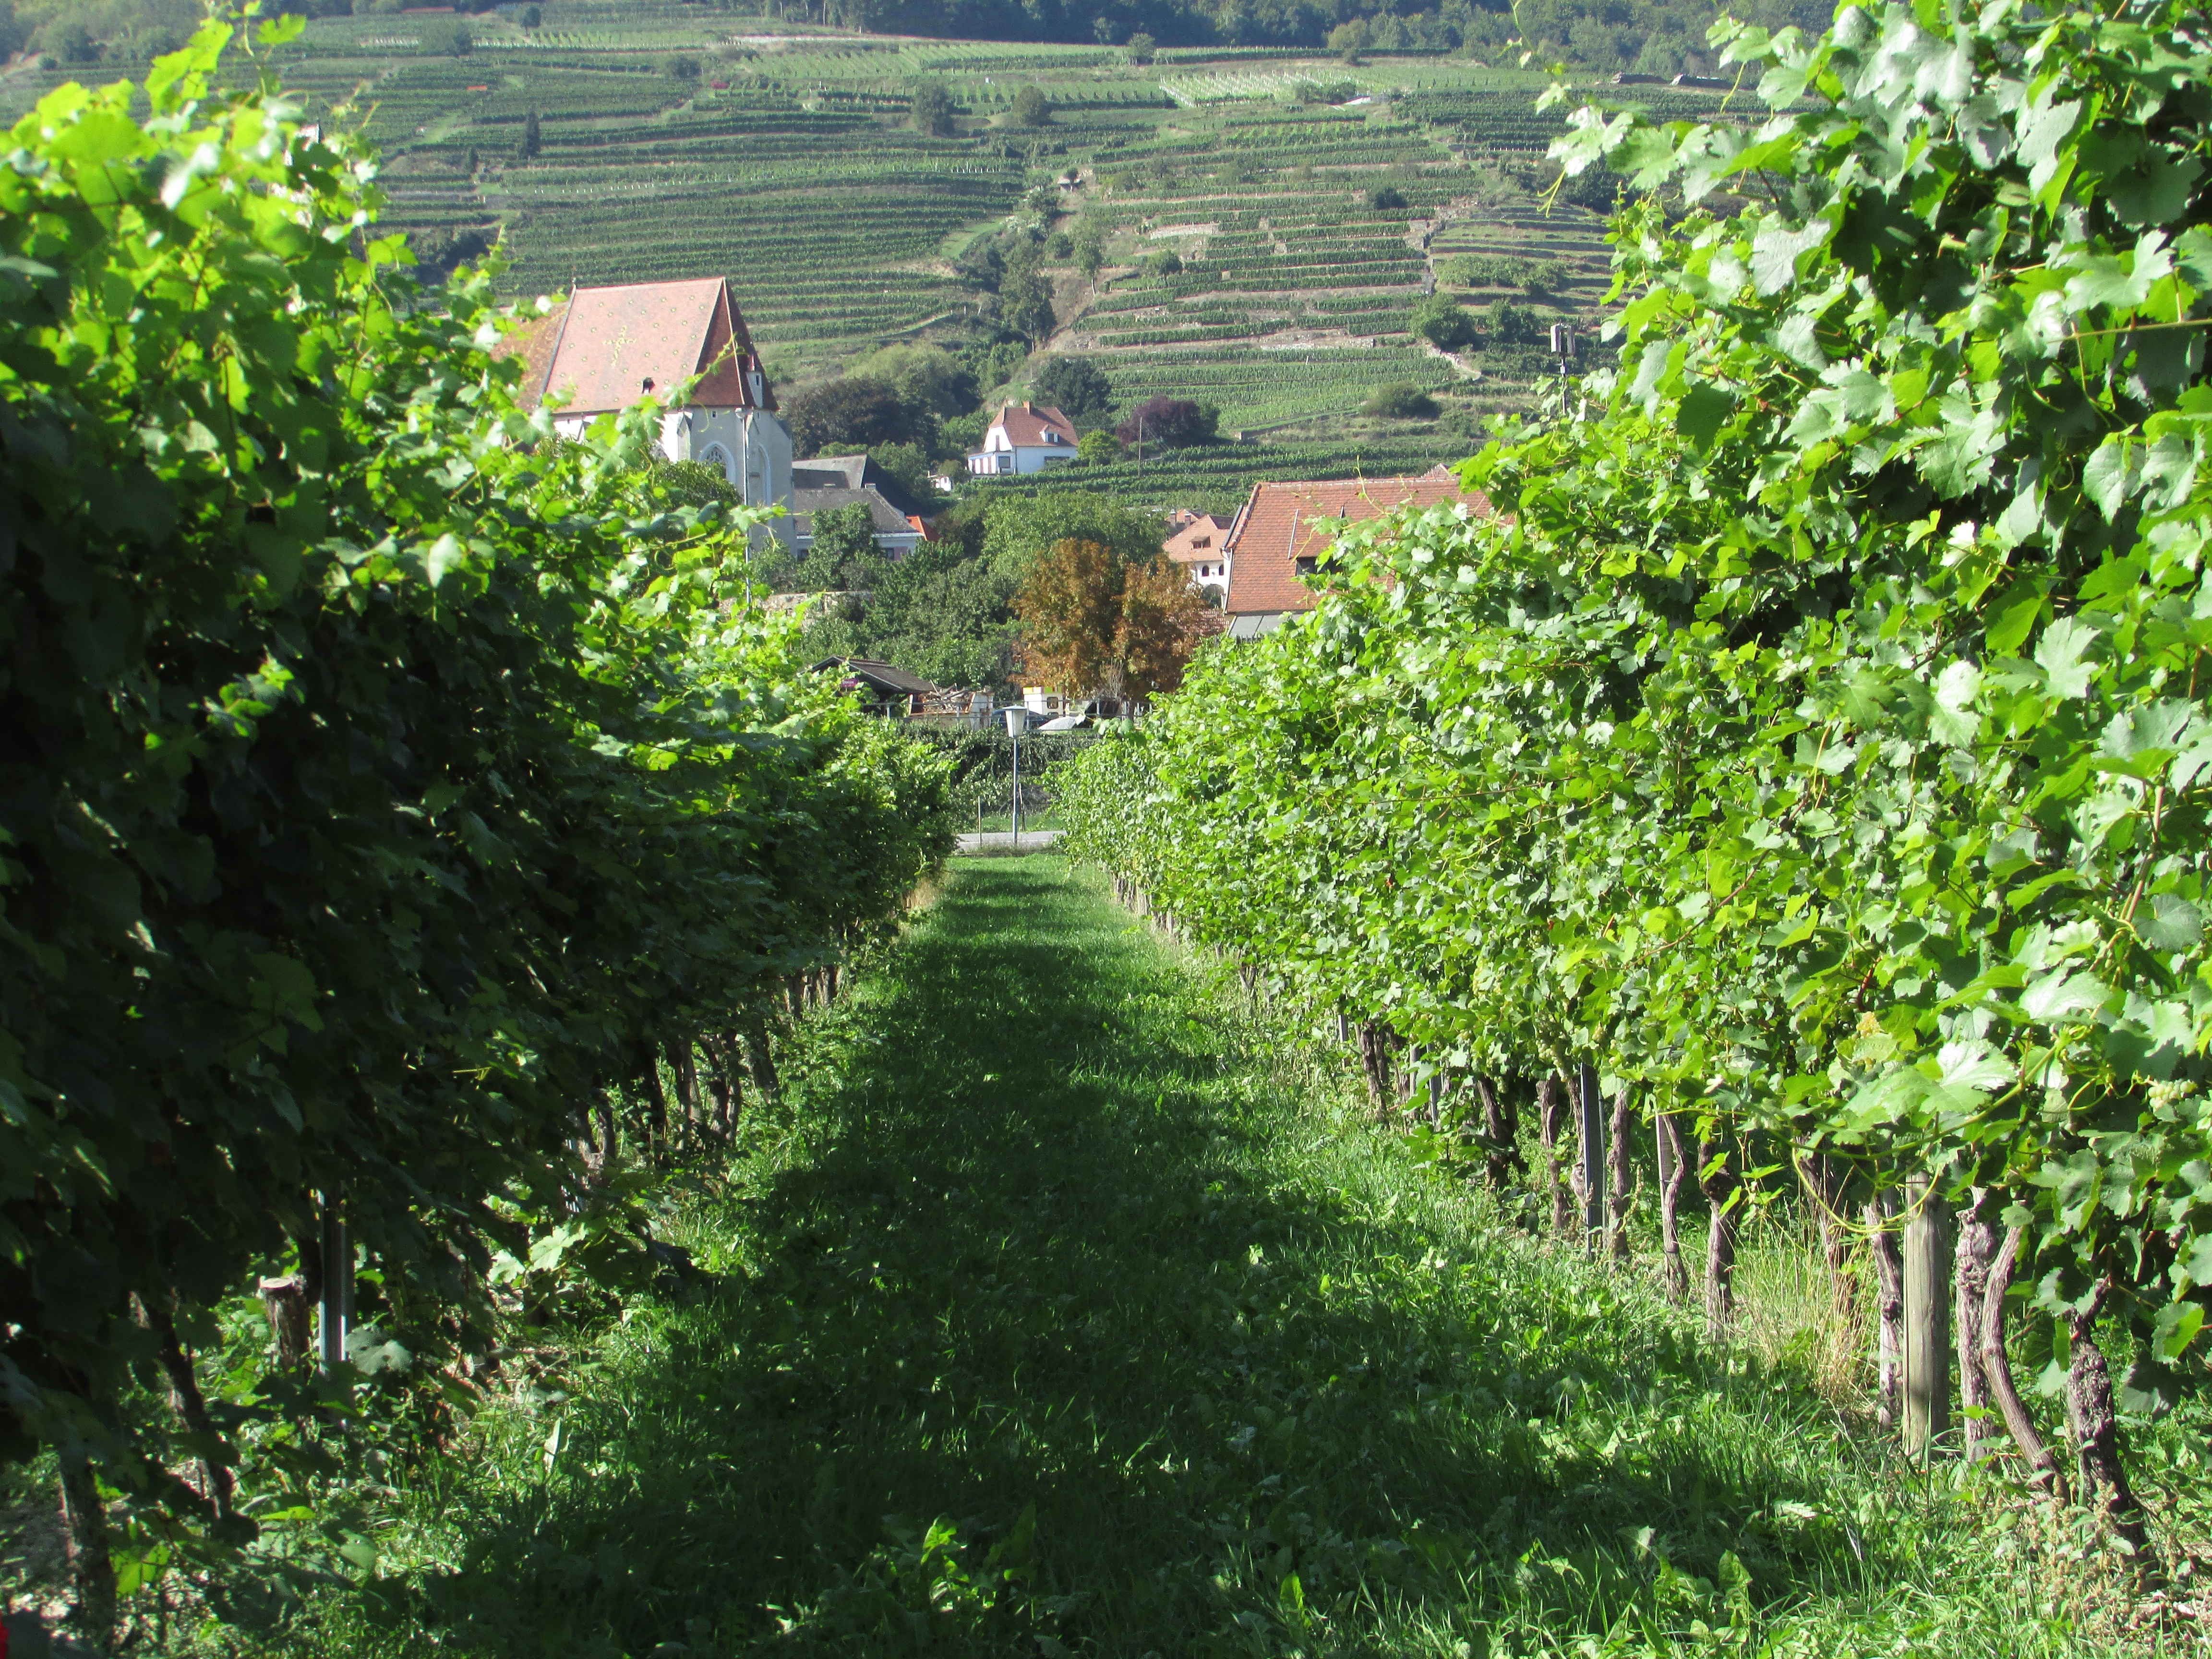
vineyard, wine, farm, flower, valley, agriculture, garden, austria, danube, shrub, plantation, rural area, wachau